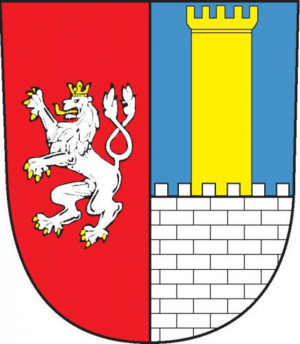
Český Rudolec est une commune du district de Jindřichův Hradec, dans la région de Bohême-du-Sud, en République tchèque. Sa population s'élevait à 930 habitants en 2020.